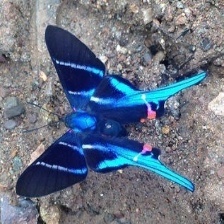
Species: METALMARK